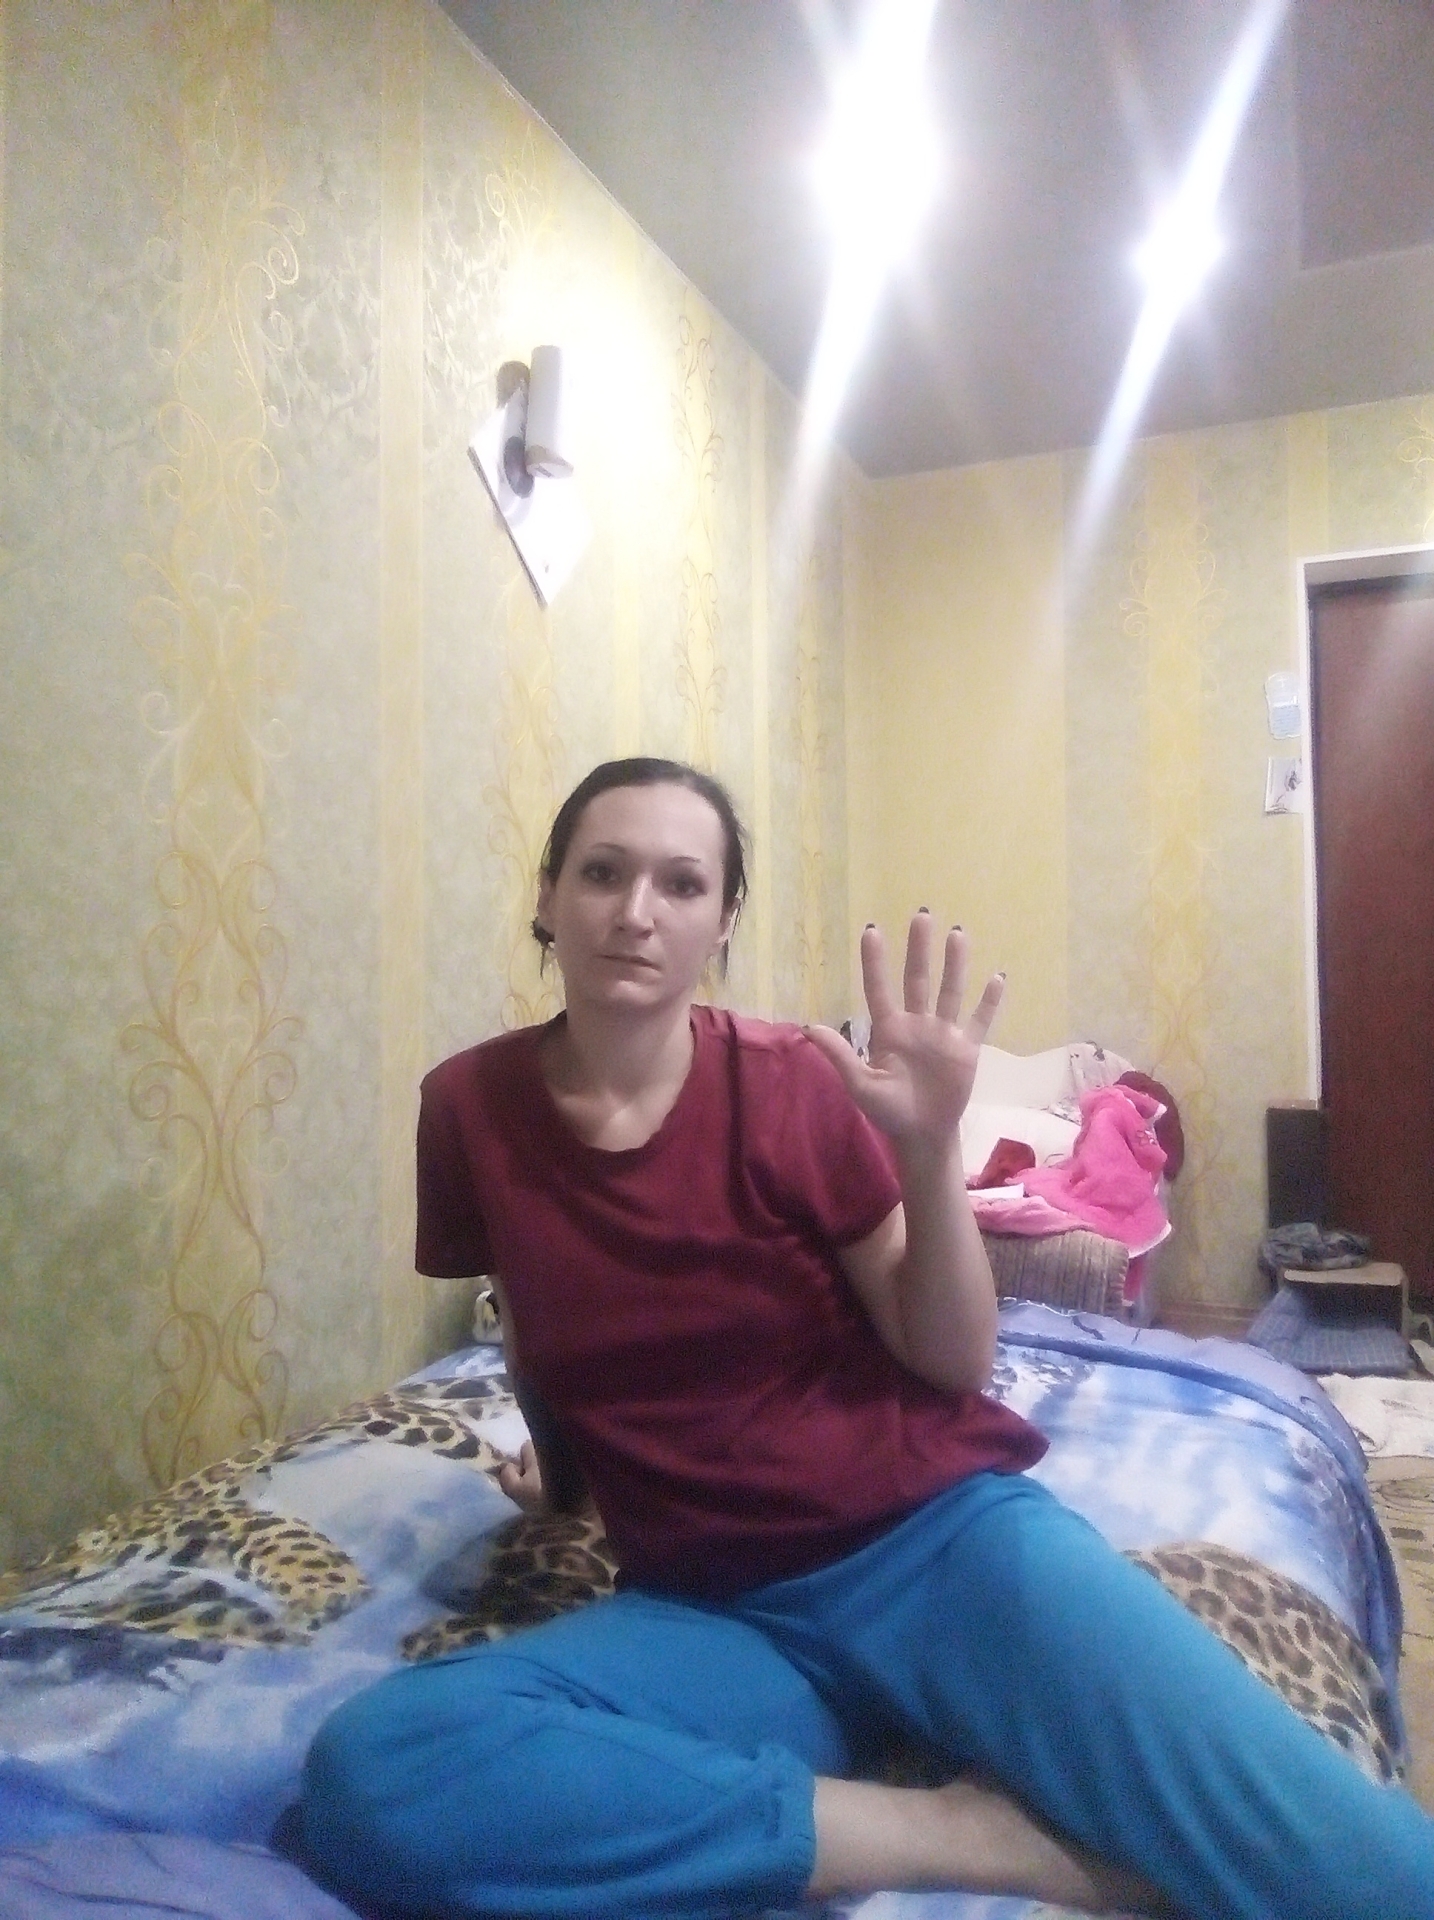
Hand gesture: palm